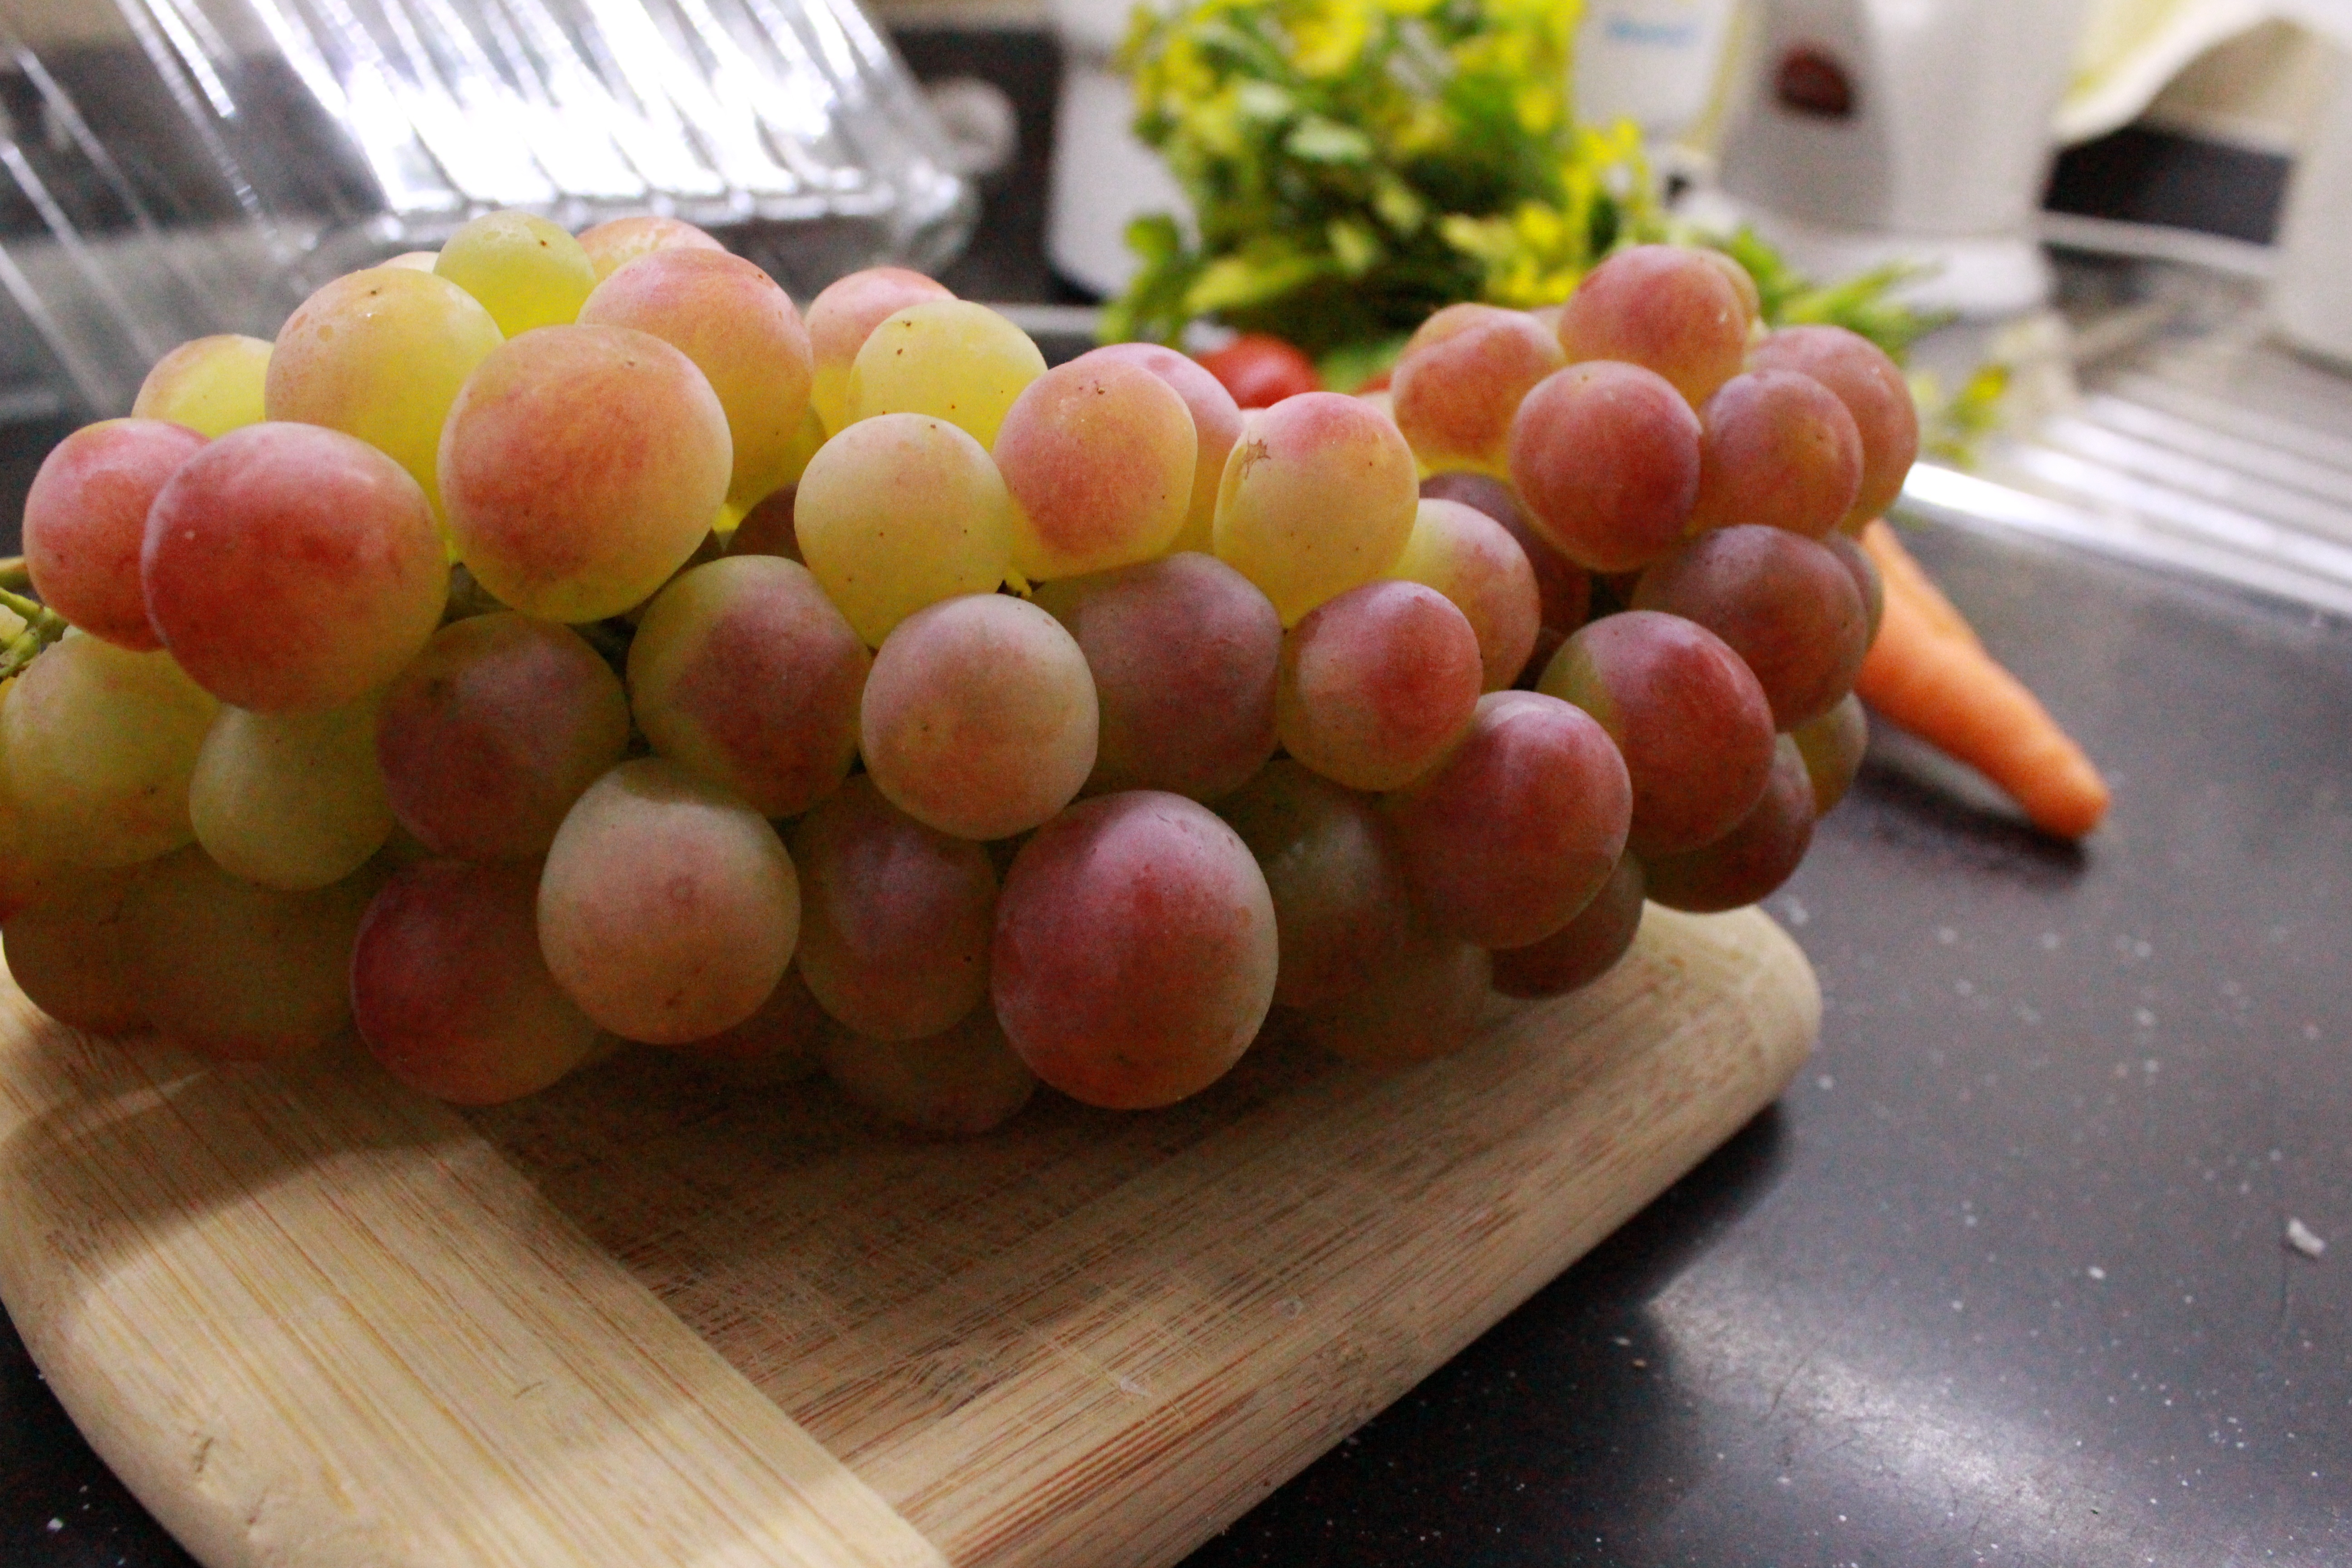
tree, light, plant, wood, grape, fruit, orange, food, produce, kitchen, black, health, carrot, chopping board, nutrition, raisin, healthy food, healthy eating, flowering plant, vitis, pumpkin seeds, product photo, food photo, red grape, land plant, grapevine family